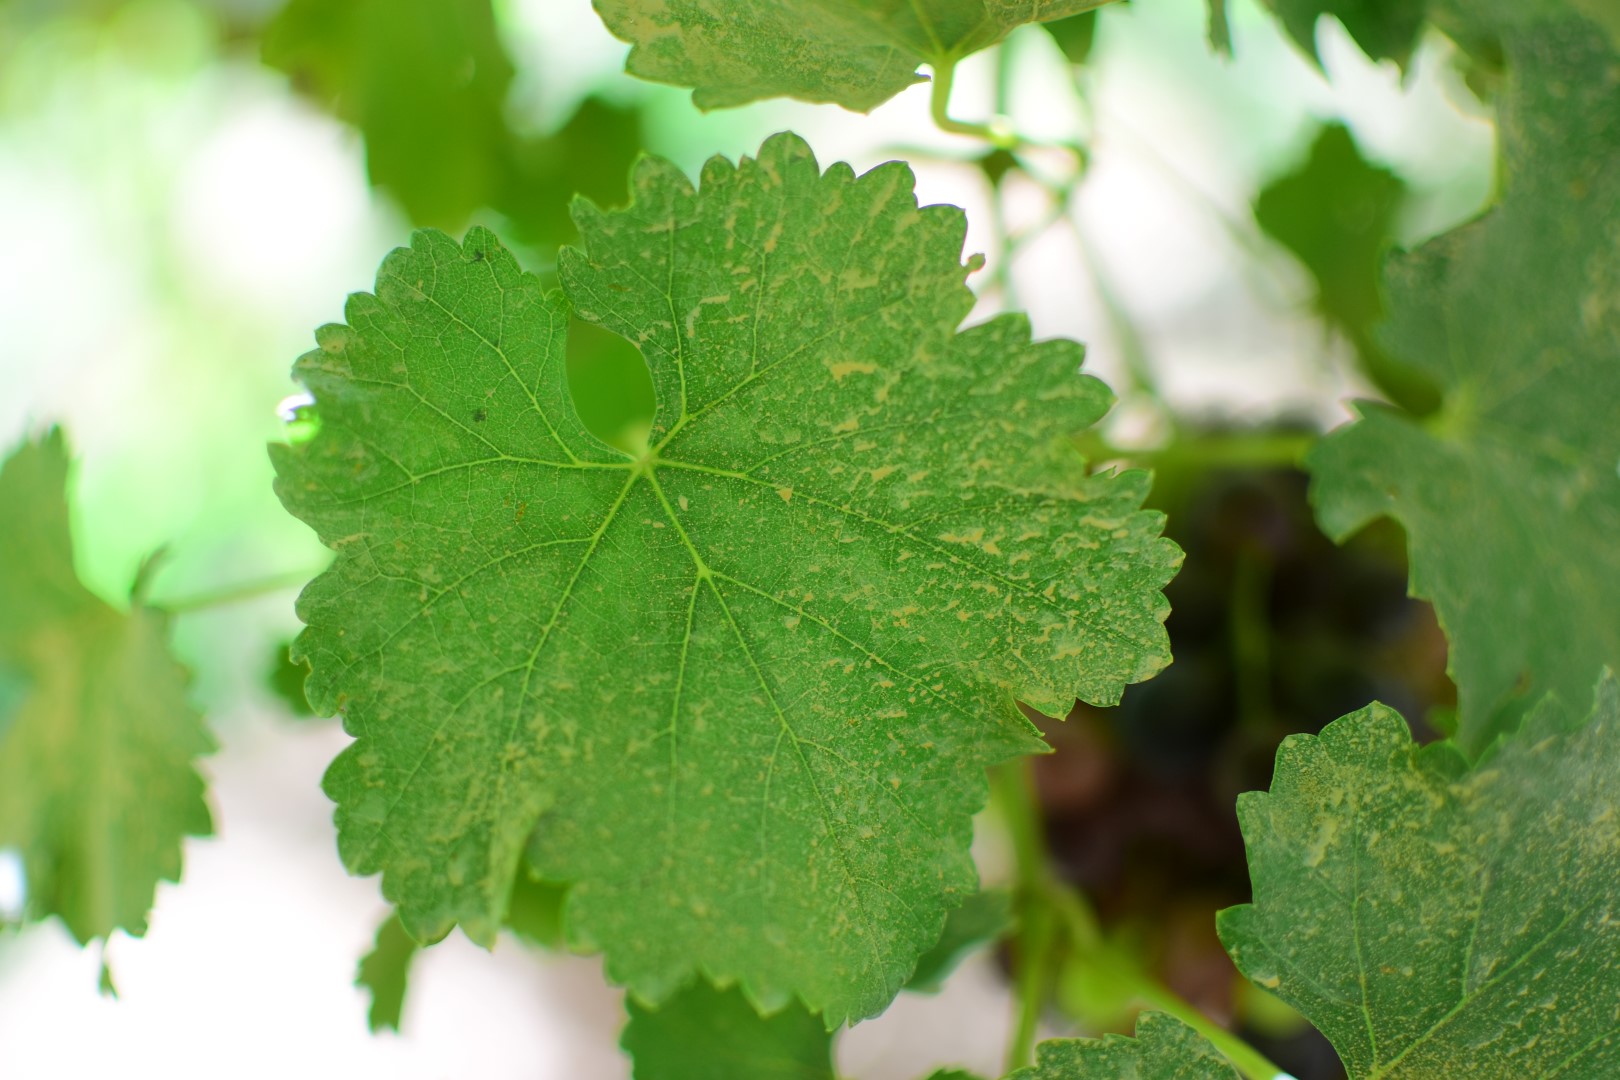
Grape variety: Frinsi